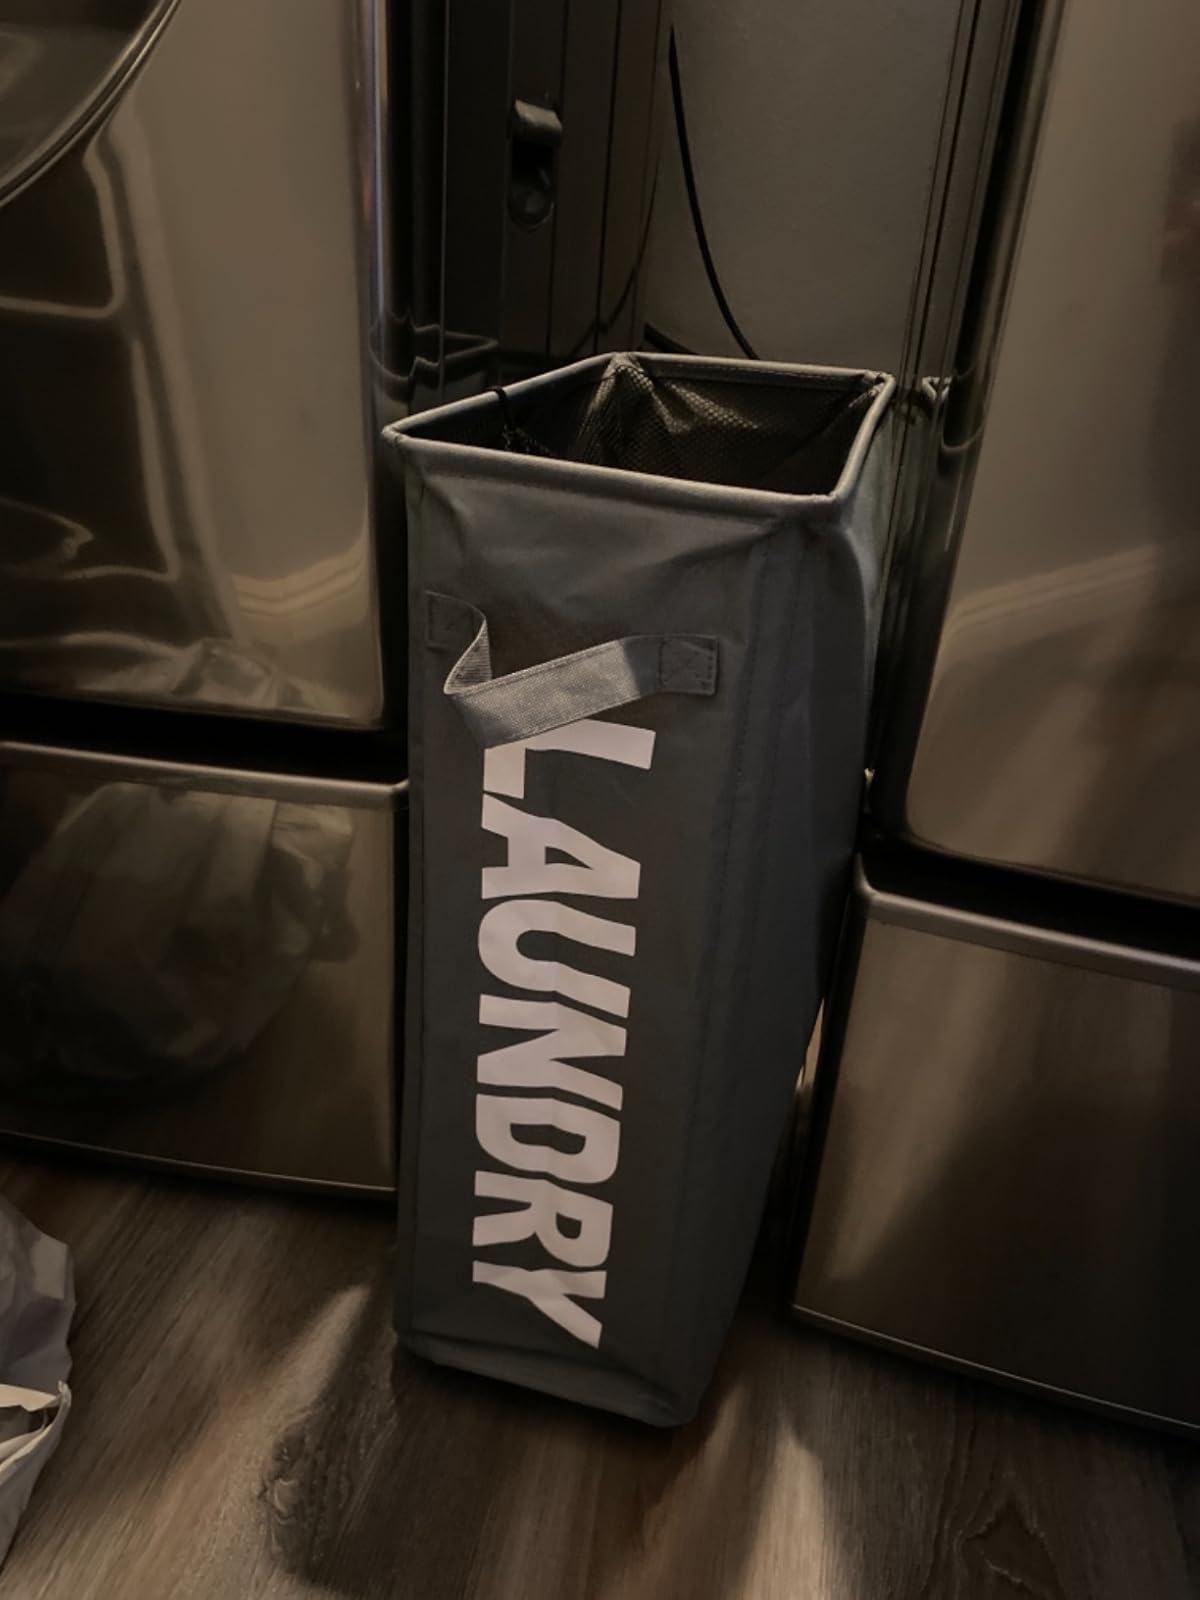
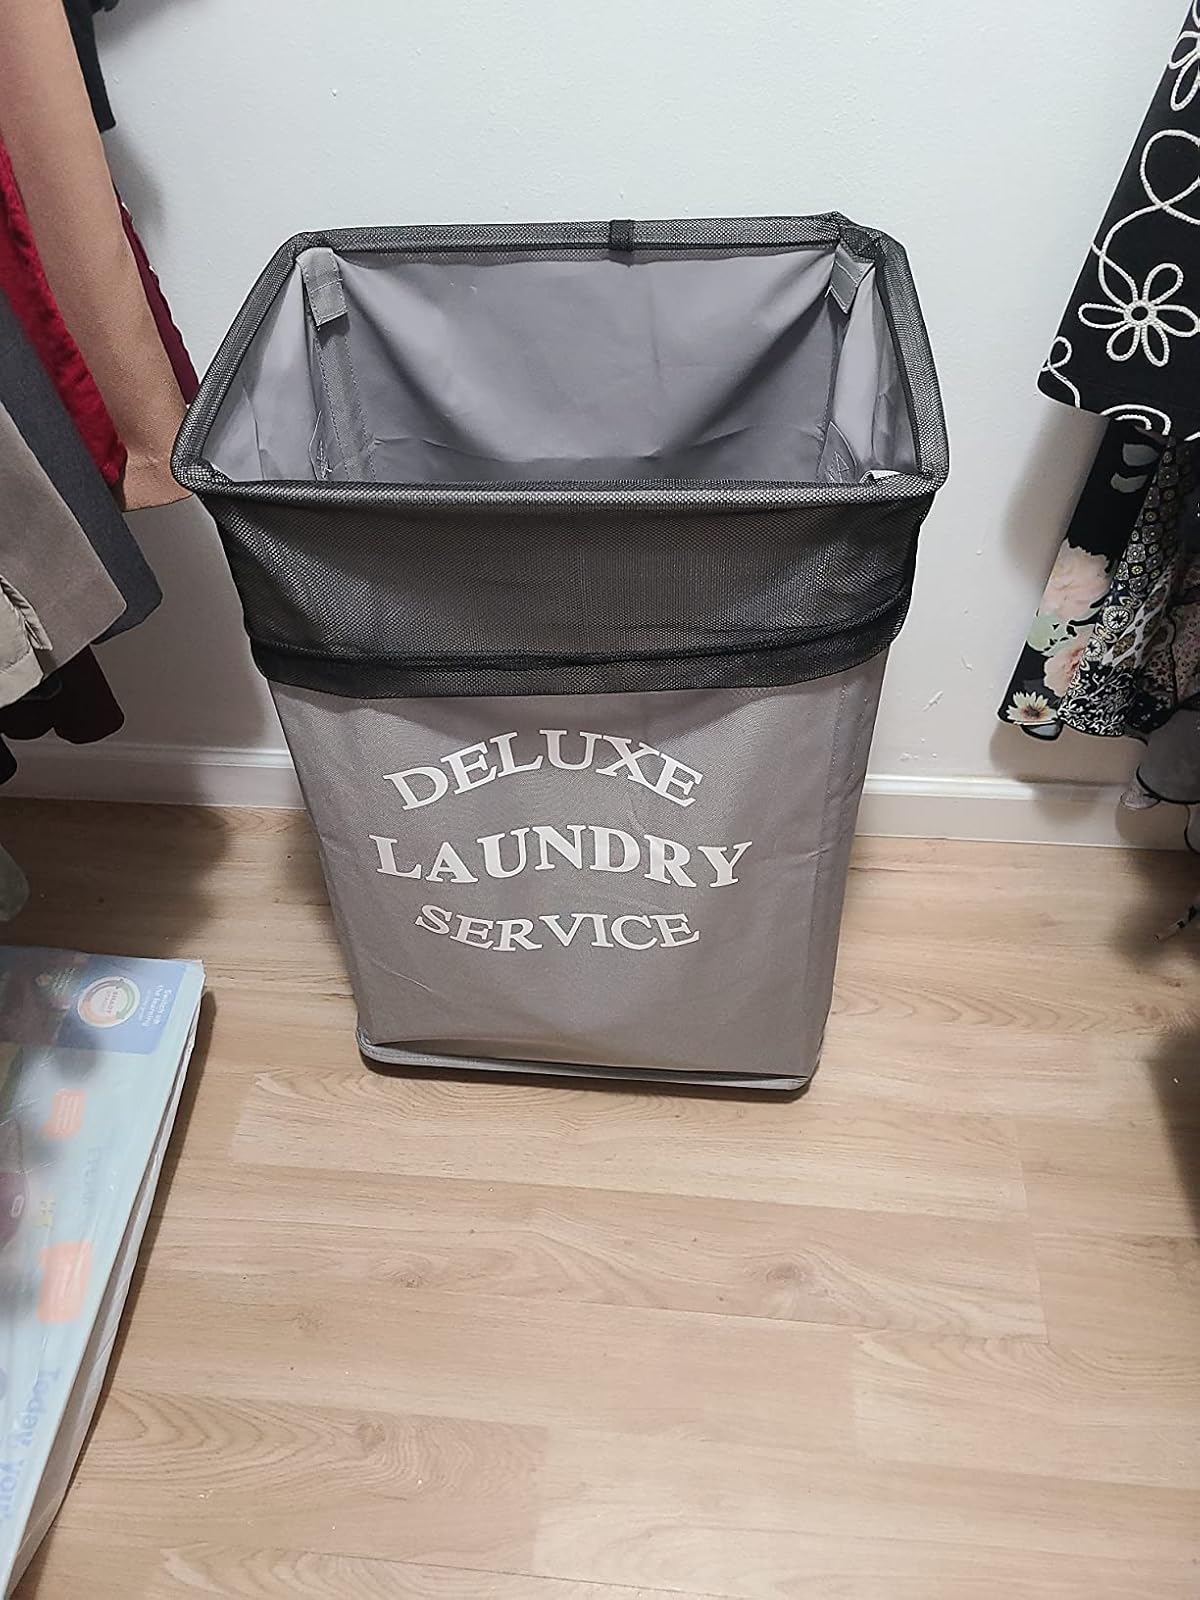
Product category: items_hamper
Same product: no